Alt-Berlin

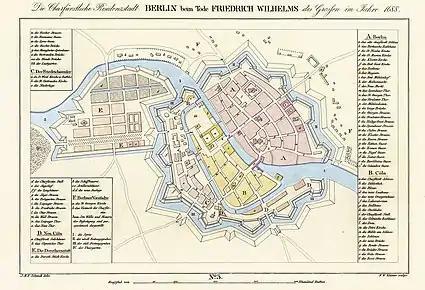
Central Berlin map of 1688 with Altberlin shown in pink

First mentioned in 1244, 7 years after Cölln, it represents the original core of the modern Berlin. The first stone fortification was built, to defend both cities, in 1250 and in 1251 it gained city rights. In 1280 Berlin, gained the right to mint currency. In that period it appeared on a coat of arms for the first time, close to the symbol of the imperial eagle, two stylized bears, antecedents of the bear currently serving as the symbol of the city. On 20 March 1307 the town was united with Cölln (maintaining its name, Berlin) forming a trading union on political and security matters, and participated in the Hanseatic League.